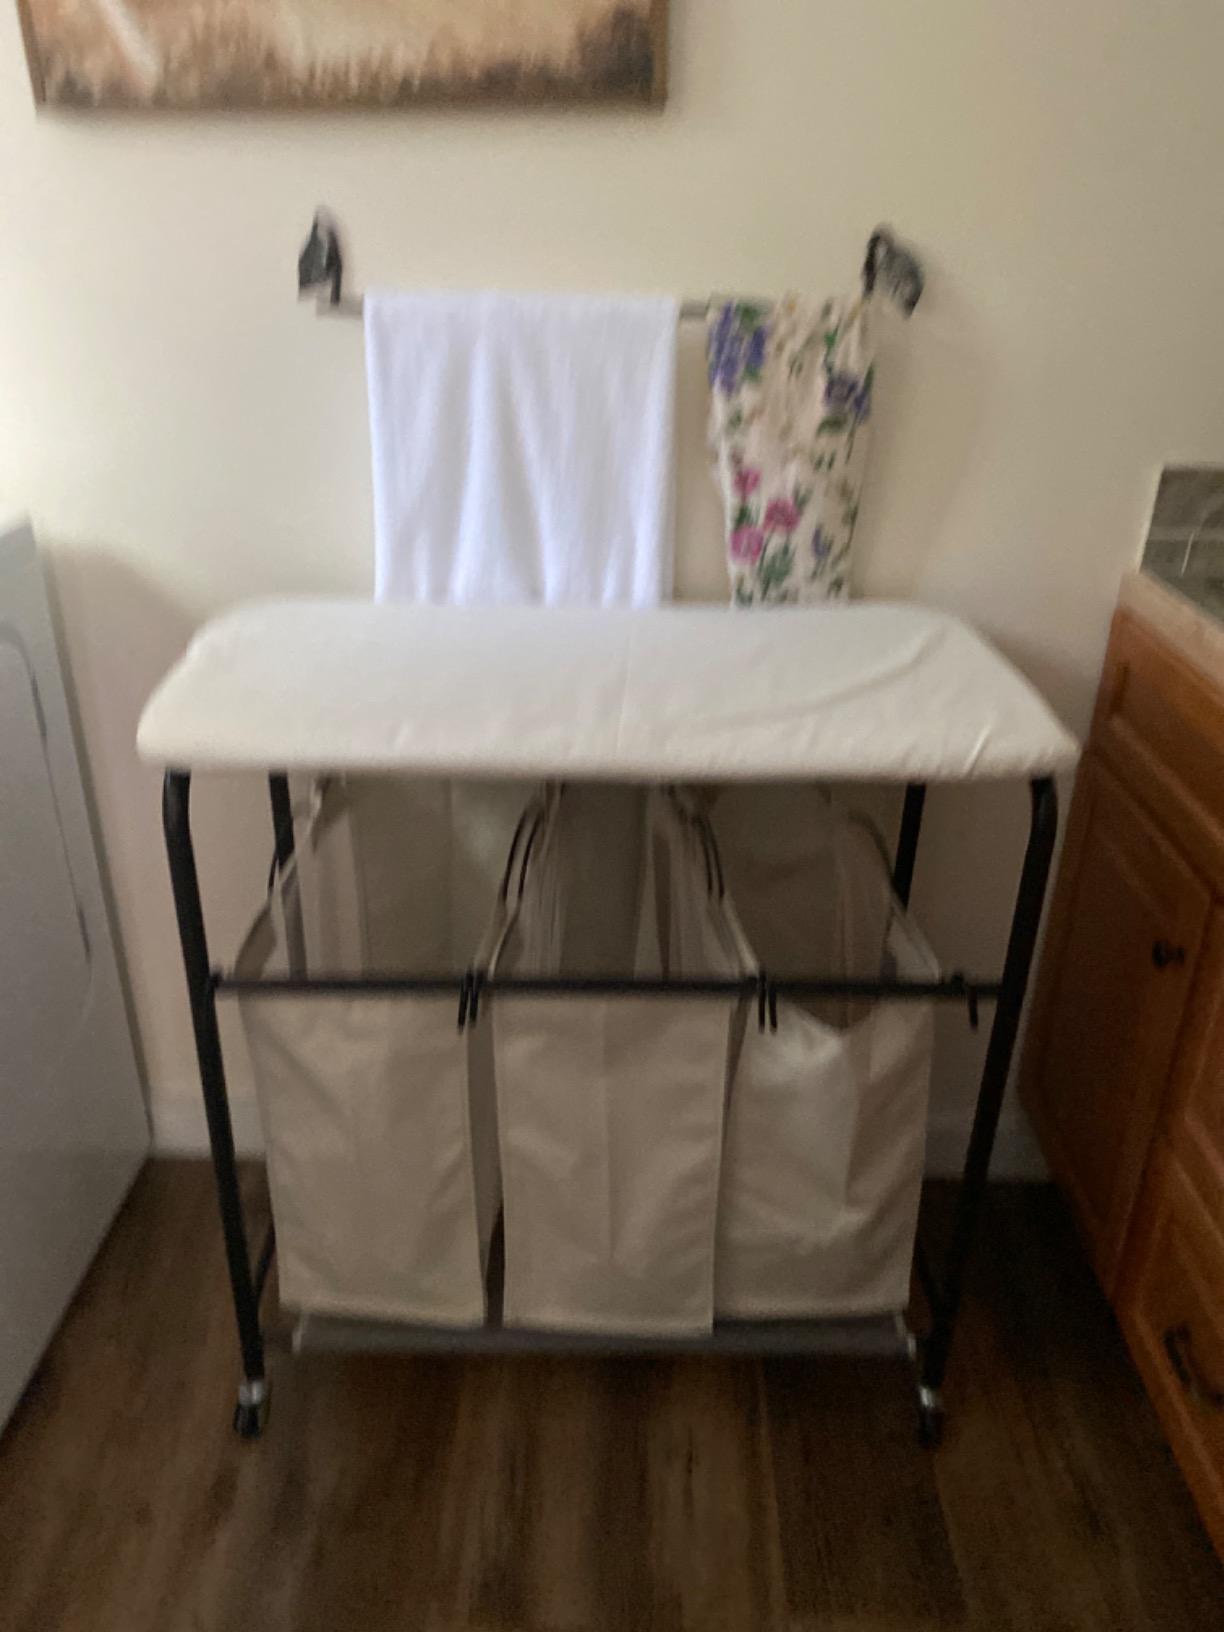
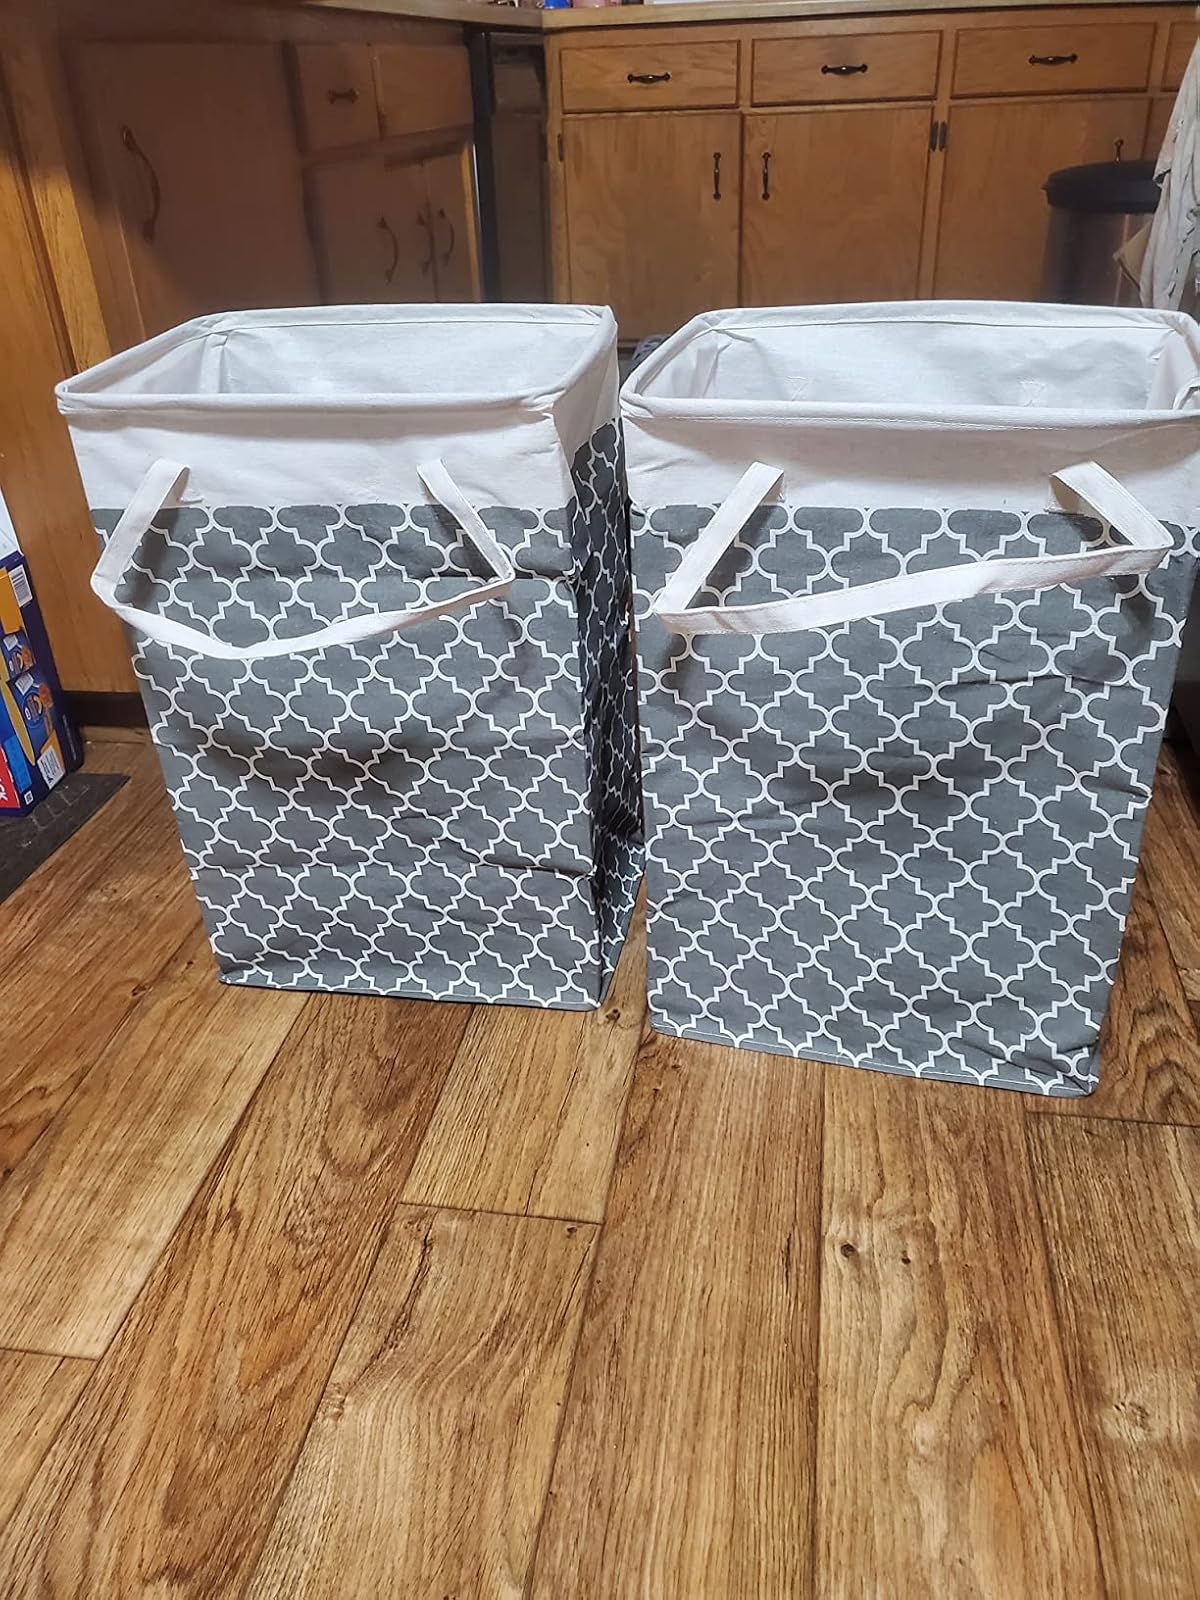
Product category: items_hamper
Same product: no